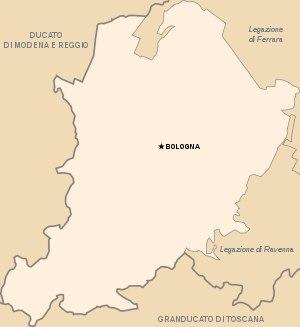
La légation apostolique de Bologne était une subdivision administrative des États pontificaux qui fut instituée en 1540 quand le pape Paul III décida de nommer un Légat apostolique à Ravenne, détachant ainsi le territoire de la Romagne de la Province Romandiolæ, qui comprenait le territoire du fleuve Panaro au fleuve Foglia.